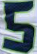
Number: 5